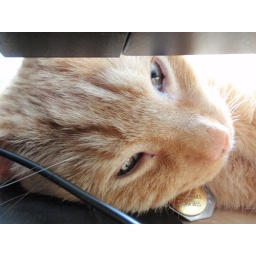
Kris' brother's cat, Tsavo, napping in the window by my computer monitor.